81st Support Aviation Regiment

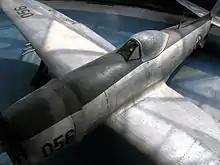
F-47D Thunderbolt fighter which has served with 81st Fighter-Bomber Aviation Regiment in 1953, now at Belgrade Aviation Museum.

The 81st Assault Aviation Regiment remain at Niš. In 1953 Soviet-made Il-2 ground-attack aircraft were replaced with US-build F-47D Thunderbolt fighters. In that period regiment was renamed to 81st Fighter-Bomber Aviation Regiment ("Serbo-Croatian: 81. lovačko-bombarderski avijacijski puk / 81. ловачко-бомбардерски авијацијски пук").